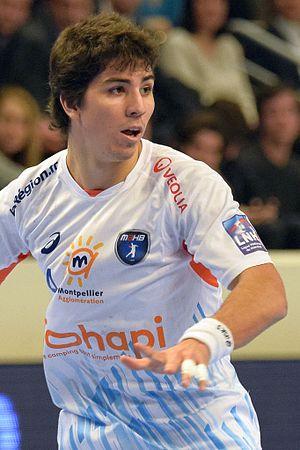
Diego Simonet, demi-centre du club Montpellier Agglomération Handball. Le 03 décembre 2014 lors du match face au PSG Handball.